Full English (TV series)

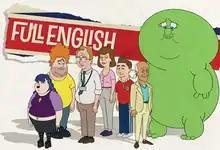
The Johnson family: Eve, Dusty, Edgar, Wendy, Jason, Ken, and Ken's imaginary friend Squidge.

Full English is an adult animated sitcom created by Jack Williams, Harry Williams and Alex Scarfe for Channel 4. The programme was produced by Two Brothers Pictures. It parodies and satirises various popular entertainment personalities in the United Kingdom.